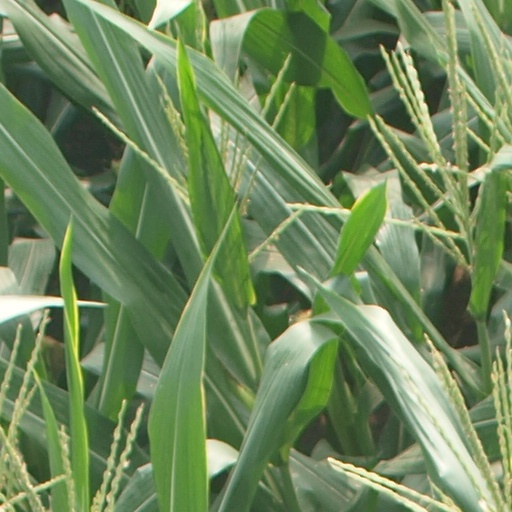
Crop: maize; corn